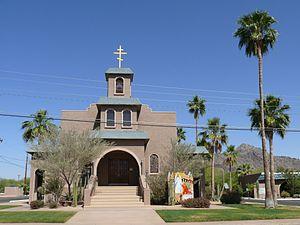
La cathédrale byzantine catholique Saint-Stephen de Phoenix (Arizona, États-Unis).